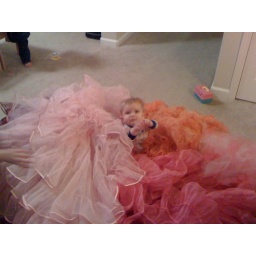
The problem being the only boy in a house of girls.